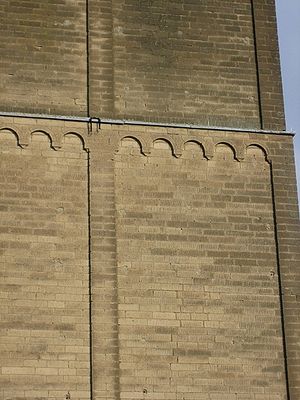
Lisen
Lisener og buefrise på et tårn
Lisen kaldes i bygningskunsten en flad, svagt fremtrædende pilaster, der adskiller sig fra en almindelig pilaster ved at den er uden kapitæl. Er lisenen forsynet med en rektangulær udvidelse i de øverst hjørner, kaldes den en ørelisen.